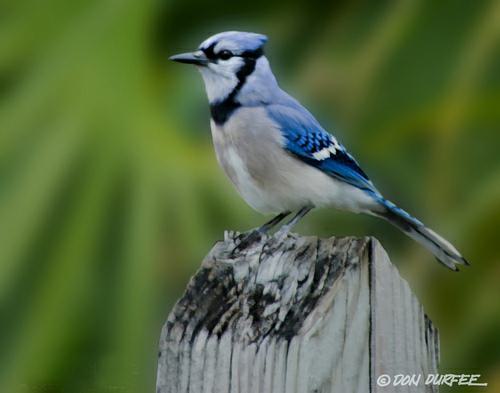
A photo of a blue jay